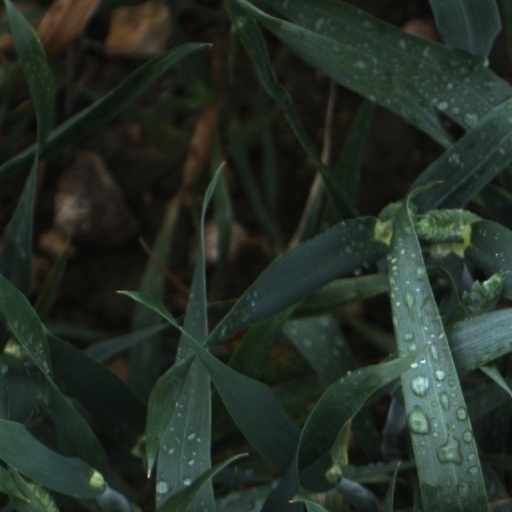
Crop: wheat